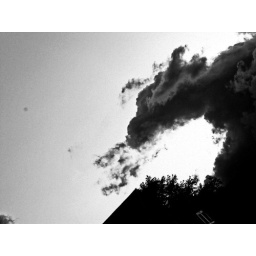
Dragion breathes fire in the sky over our house at dusk, Buffalo, New York, 05September10.